Murders of Kerry Graham and Francine Trimble

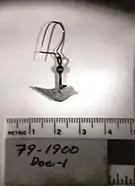
The earring worn by Francine Trimble, subsequently found with her remains

The first victim to have been recovered from the crime scene (later identified as Francine Trimble) was estimated to have been between and tall, possibly in height. The age of this victim was initially placed as being between 10 and 20 years old—perhaps being no older than 14. Her remains were found with a single earring of a bird, presumed to be handmade and constructed from a shell-like material described as being often seen in the works of "hippies and Native Americans."